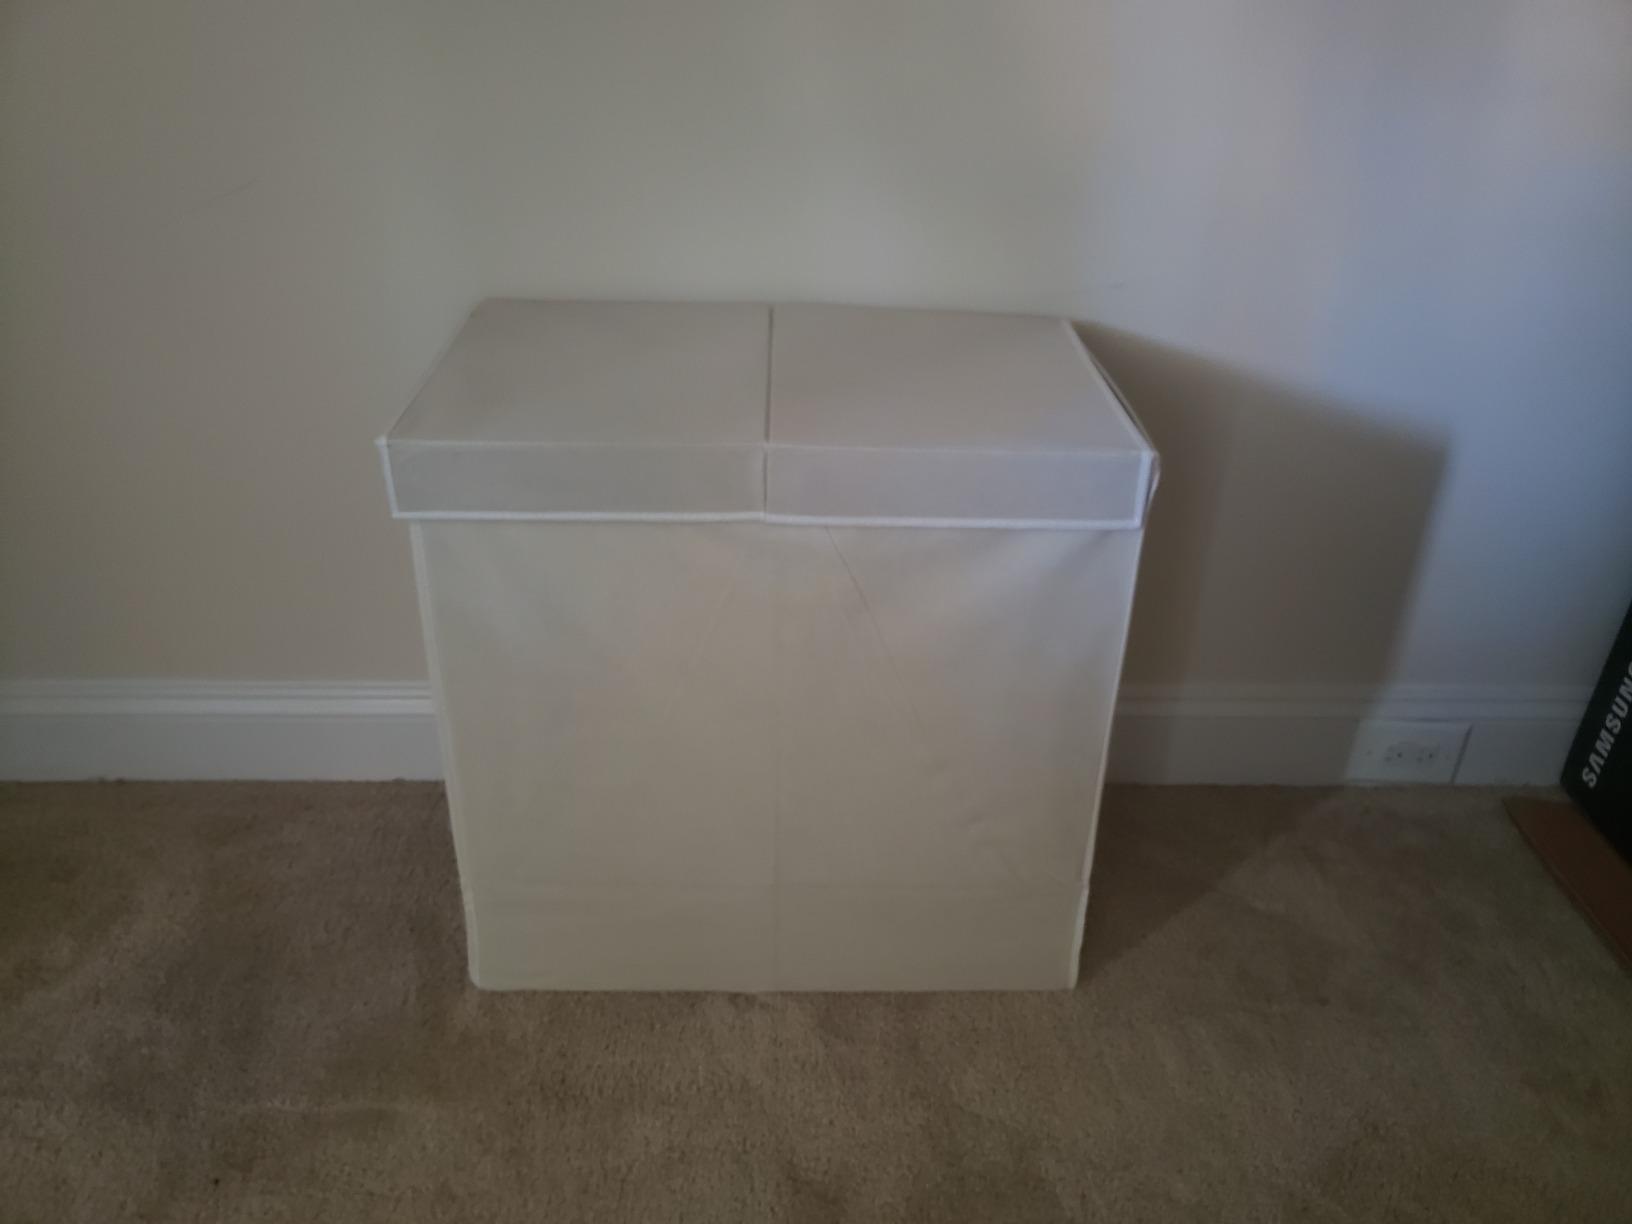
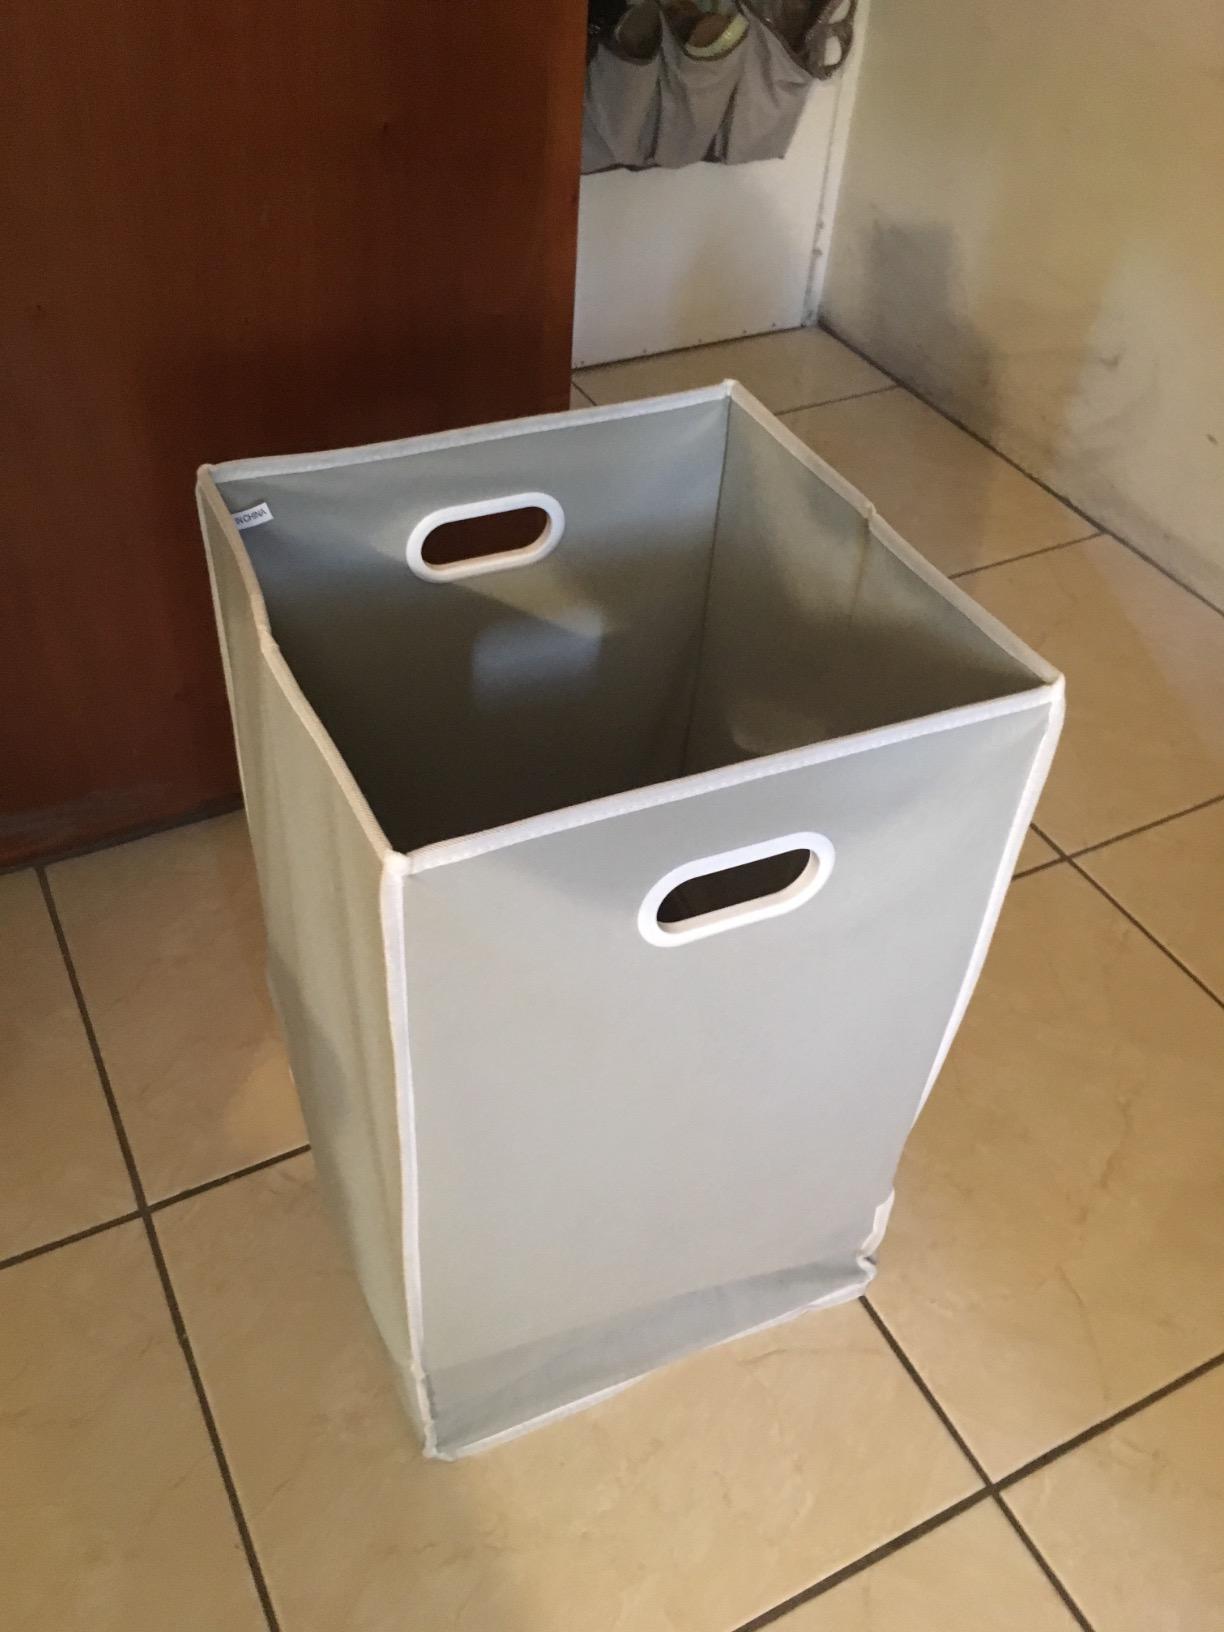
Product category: items_hamper
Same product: no